Embassy of Ecuador, London

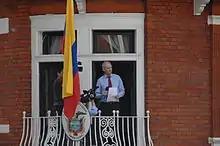
Julian Assange at the Ecuadorian embassy in August 2012

The co-founder of WikiLeaks, Julian Assange, was a resident of the embassy for seven years after entering it on 19 June 2012 to claim diplomatic asylum after being wanted by Swedish authorities for questioning over four alleged sexual offences. Assange's asylum request was eventually granted by the Ecuadorian government in August 2012. The Swedish prosecutors dropped their investigation in May 2017, claiming they could not expect the Ecuadorian Embassy to communicate reliably with Assange with respect to the case.